Marcus Plancius Varus

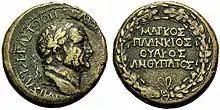
Coin struck under Varus, showing the profile of Emperor Vespasian, and the inscription "Marcus Plancius Varus Proconsul" in Greek

During the reign of Roman Emperor Vespasian (69-79), Varus served as governor of the public province of Bithynia and Pontus. During his time in Nicaea, the capital of the Roman province of Bithynia, Varus had struck coinage honoring the Roman State and himself.